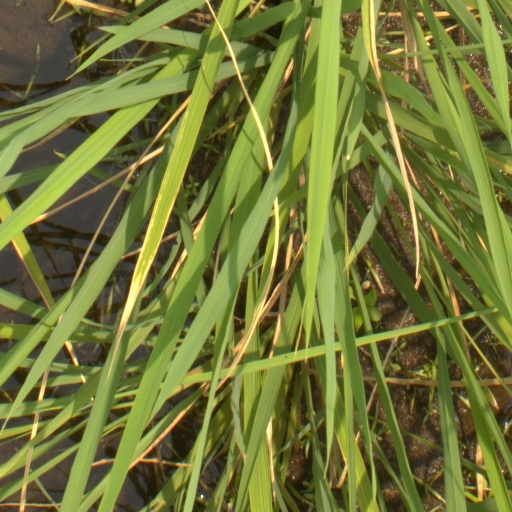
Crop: rice